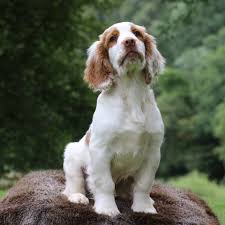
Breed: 235-n000097-clumber